Gnyozdovo

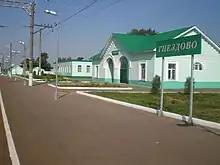
Gnyozdovo railway station

Gnyozdovo is a village in Smolensky District, Smolensk Oblast, Russia, located on the right bank of the Dnieper River twelve kilometers downstream from Smolensk, in the proximity of Katyn. The village is noted for its extensive remains of a Slavic-Varangian settlement which flourished in the 10th century as a major trade station on the trade route from the Varangians to the Greeks, see Gnezdovo for details.